2014 Bahrain GP2 Series round

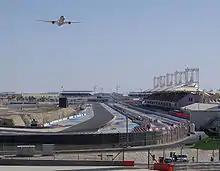
Bahrain International Circuit, where the race was held.

The 2014 Bahrain GP2 Series round was the first of eleven scheduled events in 2014. It was held on 5 and 6 April 2014 at the Bahrain International Circuit in Sakhir, and was run in support of the 2014 Bahrain Grand Prix. Tyre supplier Pirelli brought two types of tyre to the race: two dry compounds (yellow-banded soft "options" and orange-banded hard "primes"). There were a total of 13 teams of 26 participants each entered for both races and each driver piloted the Dallara GP2/11 car.